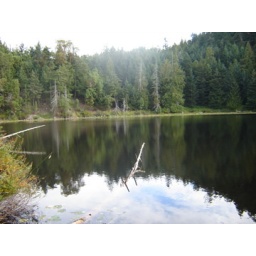
A rarity amongst the Gulf islands, a fresh water lake by the name of Roe. It was Beautiful.